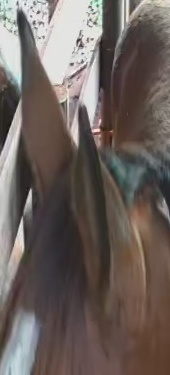
Face region: ears (position_of_ears)
Pain indicator: not_present